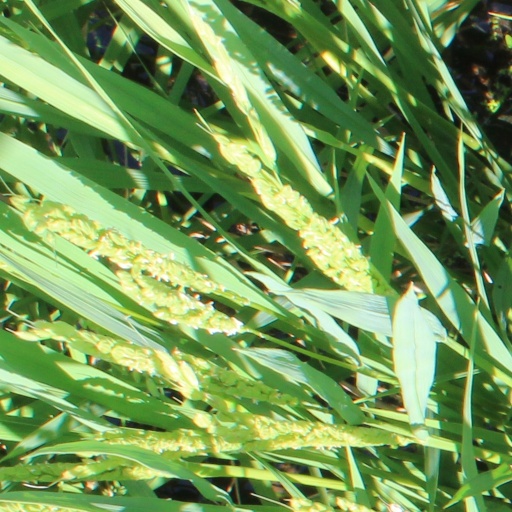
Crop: rice